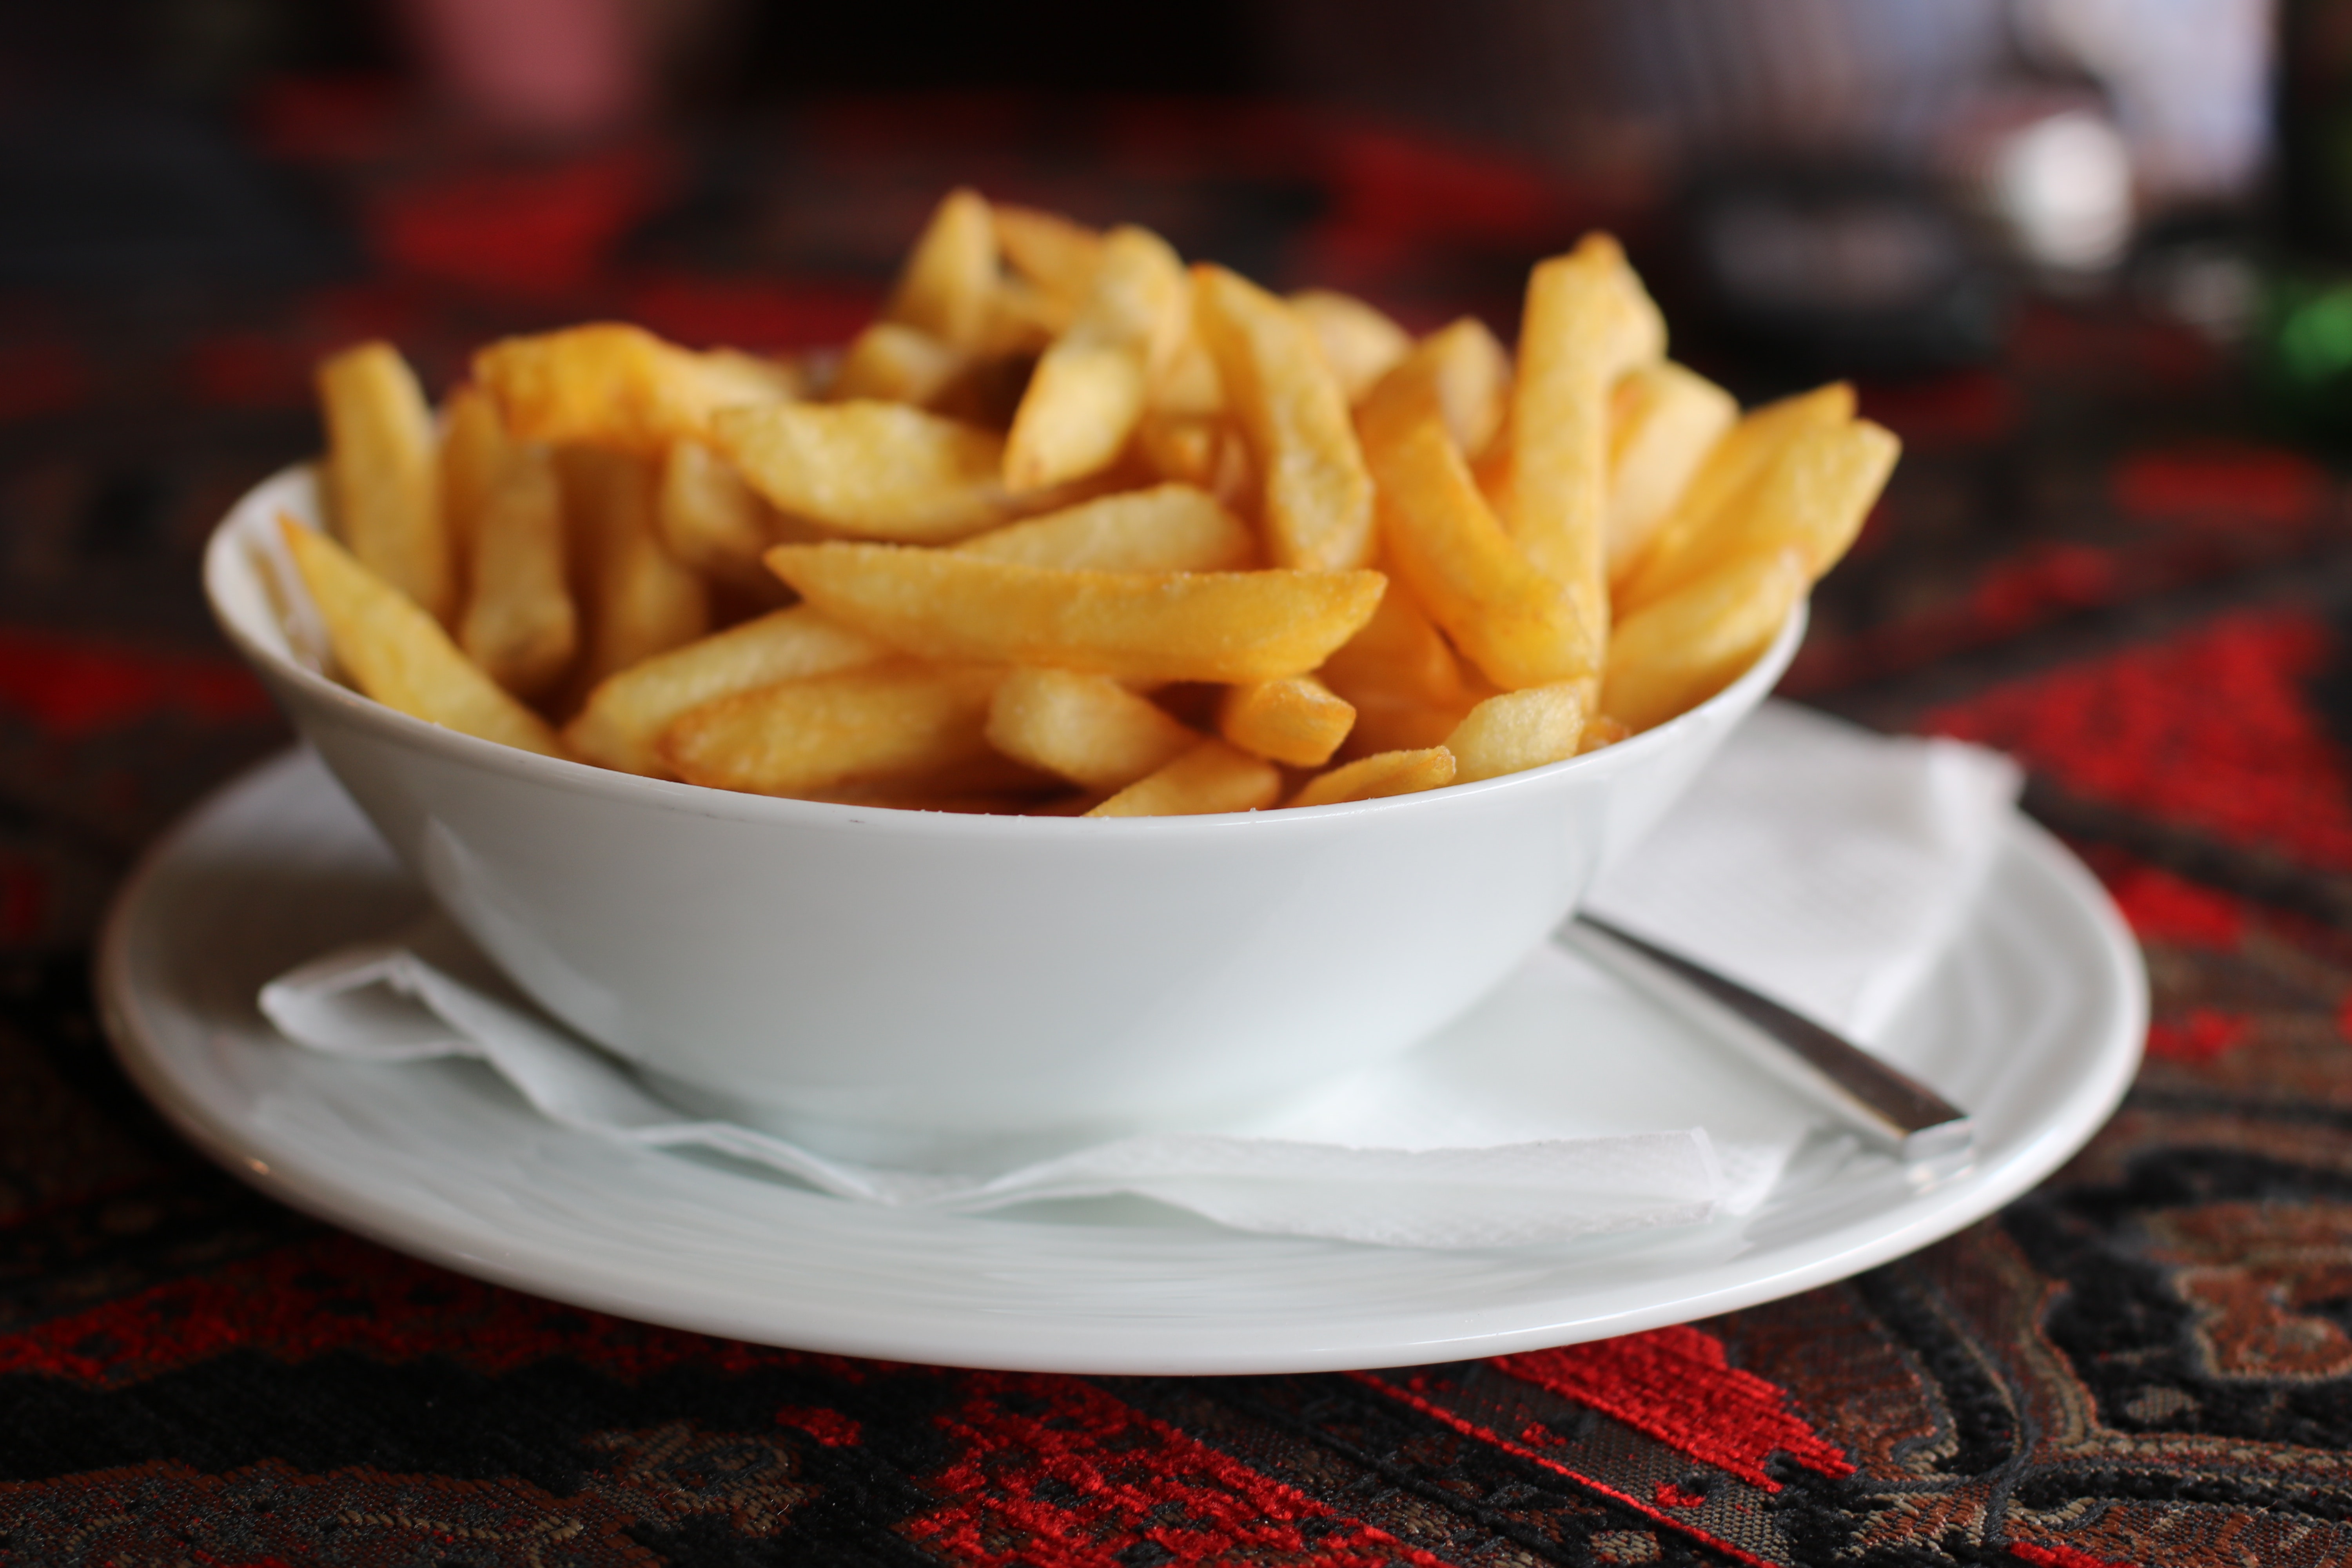
dish, food, french fries, fried food, junk food, fast food, cuisine, side dish, deep frying, ingredient, kids meal, frying, produce, poutine, american food, canadian cuisine, home fries, vegetarian food, British cuisine, comfort food